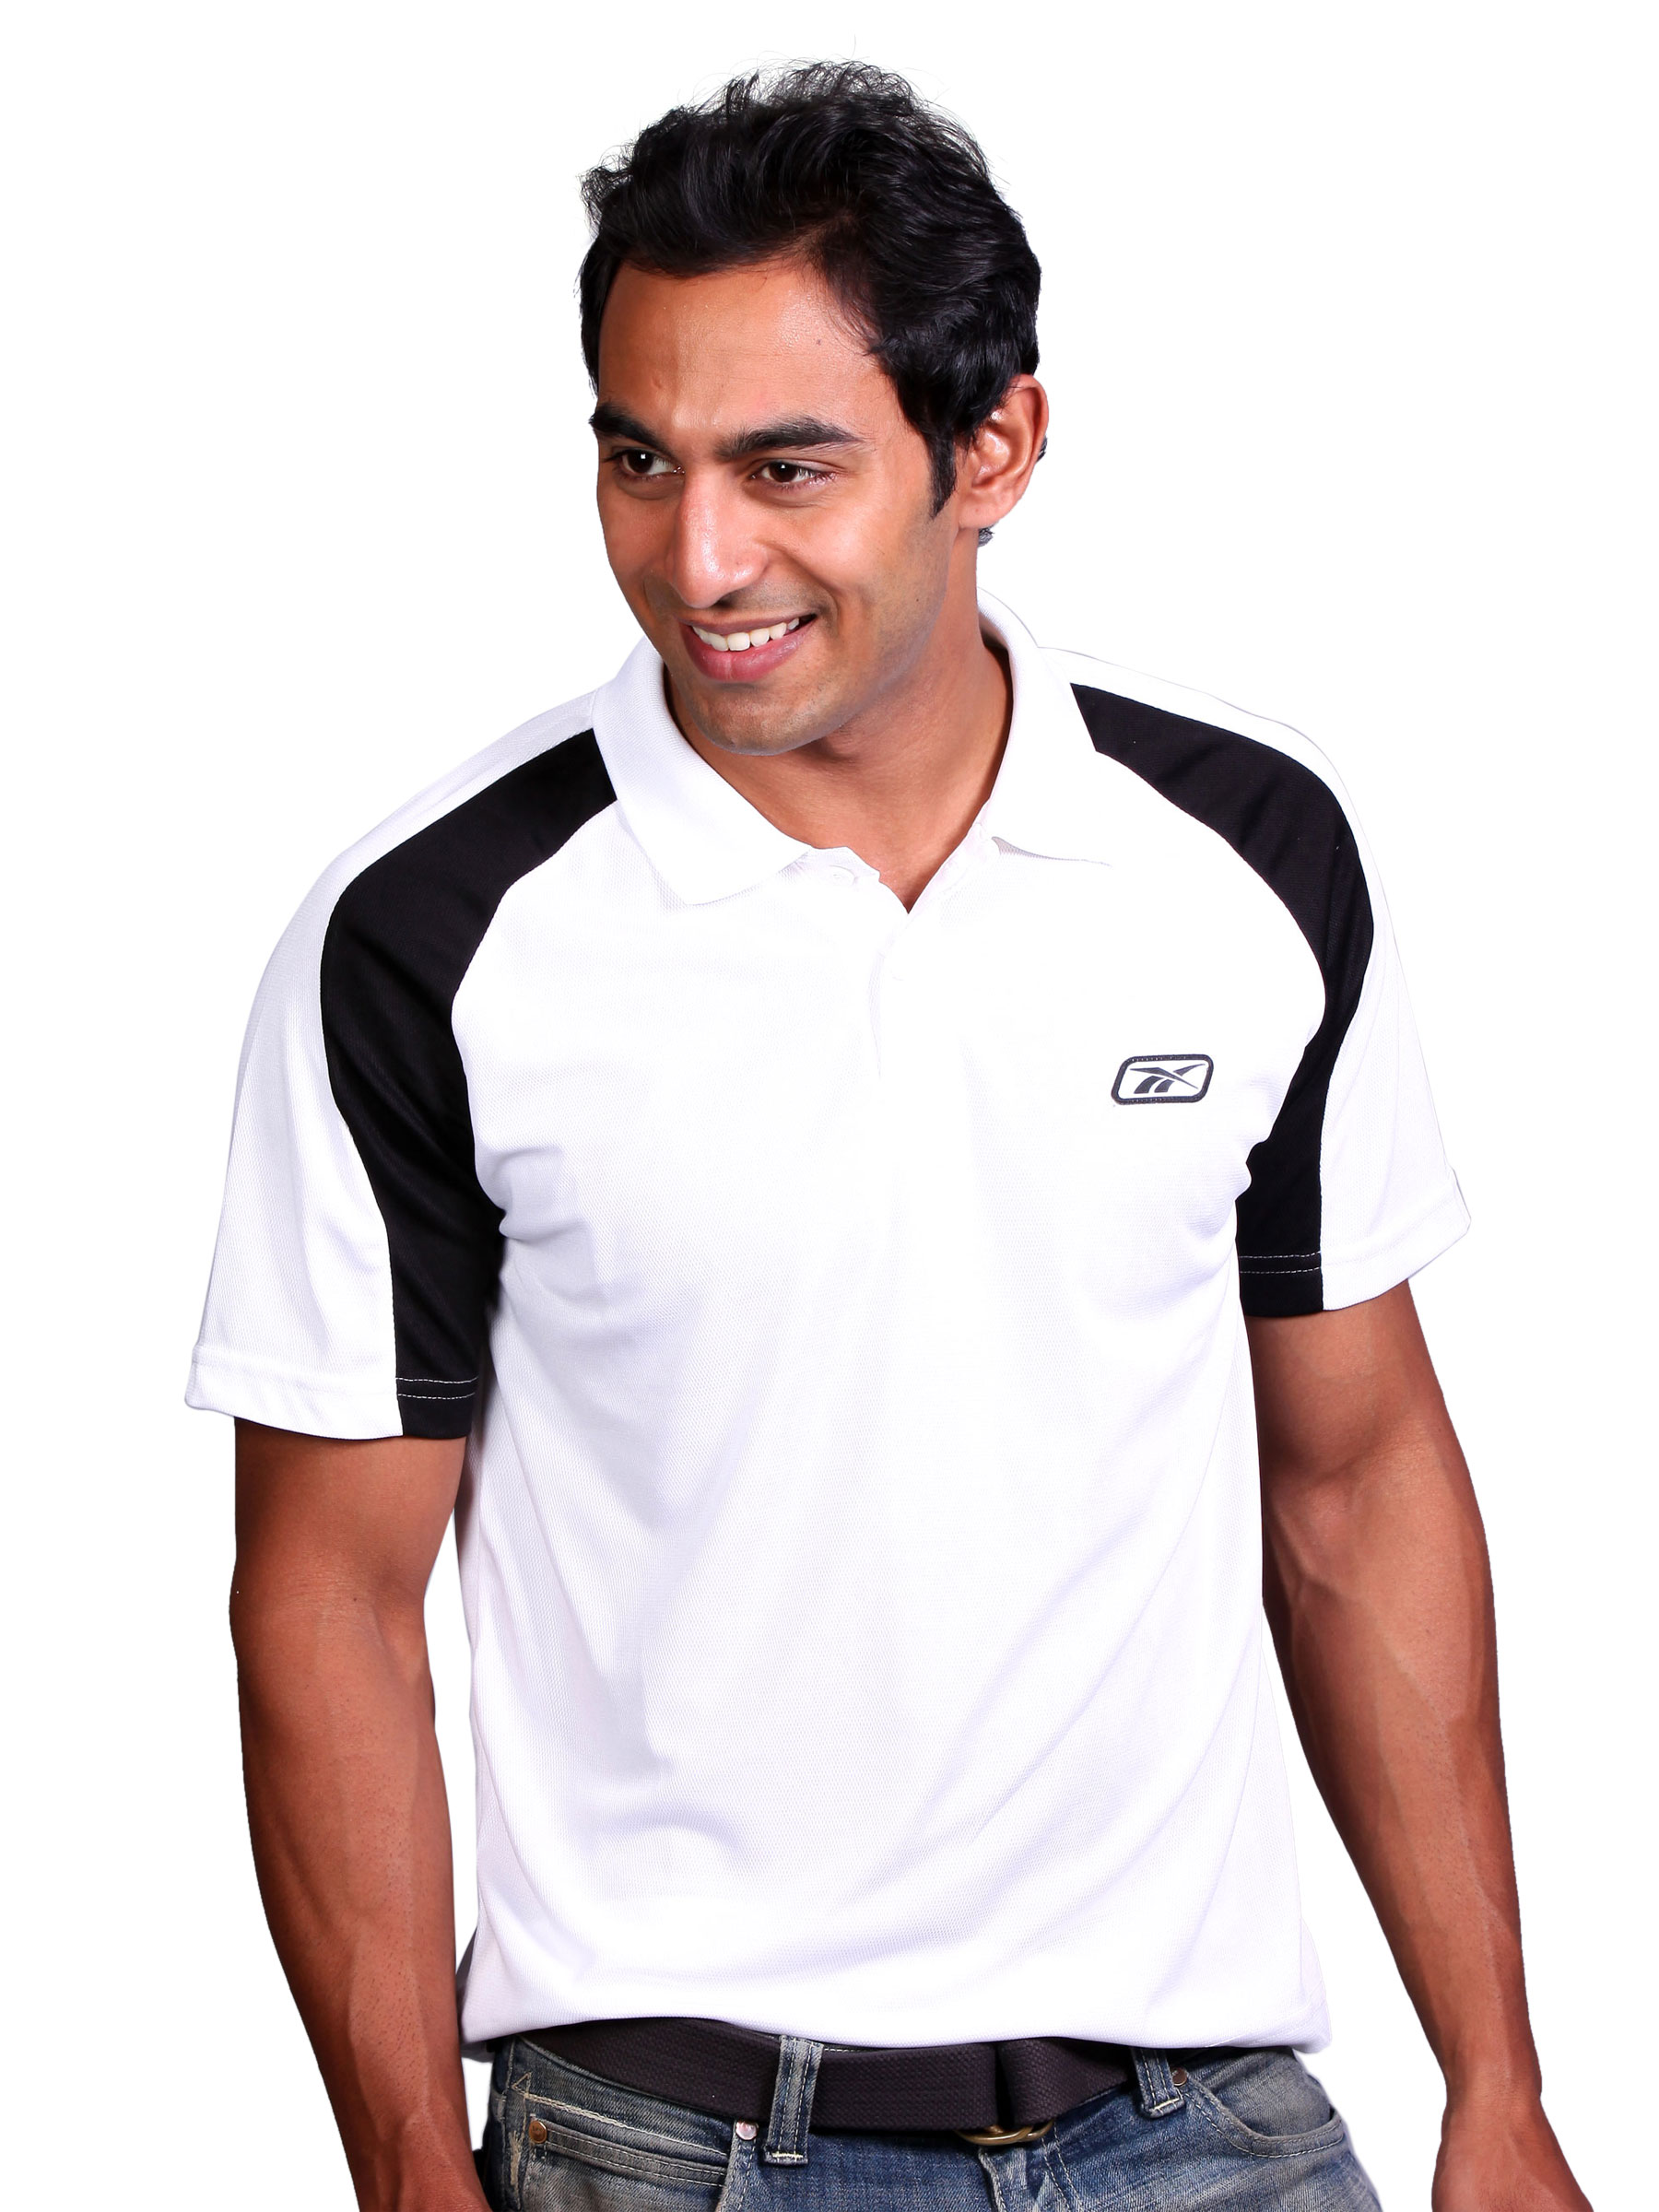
Reebok Men White Contrasts T-shirt
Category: Apparel / Topwear / Tshirts
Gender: Men
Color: White
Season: Fall 2010
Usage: Casual